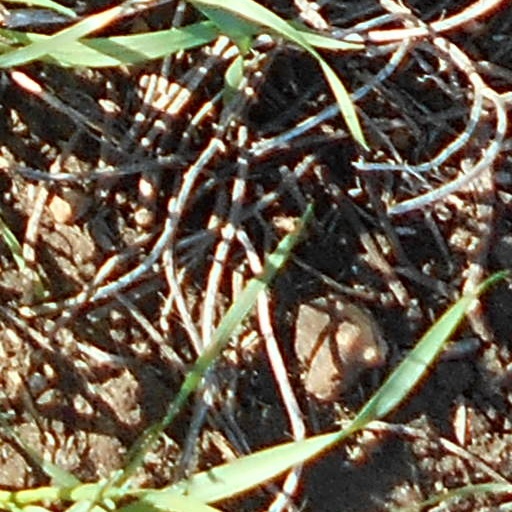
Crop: wheat